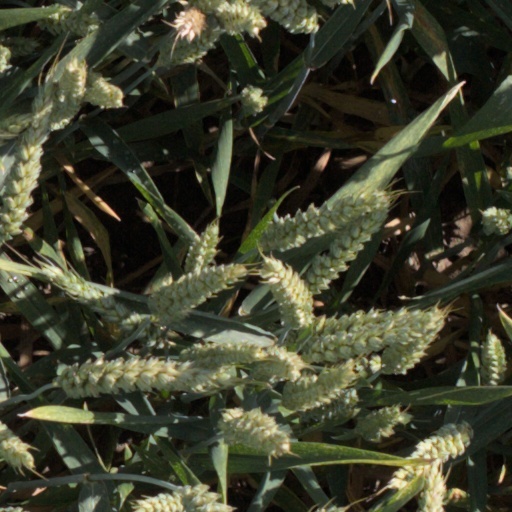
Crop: wheat